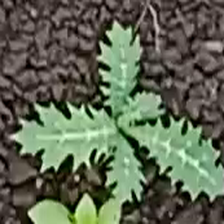
Weed species: Bilayat_(Mexicana_Argemone)